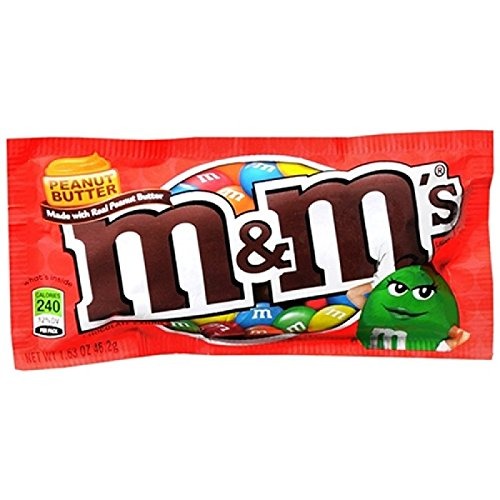
Item Name: M&M Mars Fun Size Peanut Butter, 10.57 oz
Product Description: M&M's Peanut Butter Chocolate Candies Medium Bag …
Value: 10.57
Unit: oz

Price: 2.79